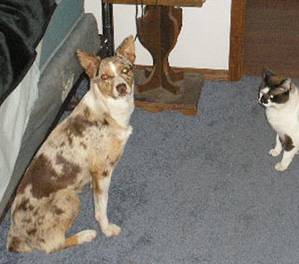
Label: dog